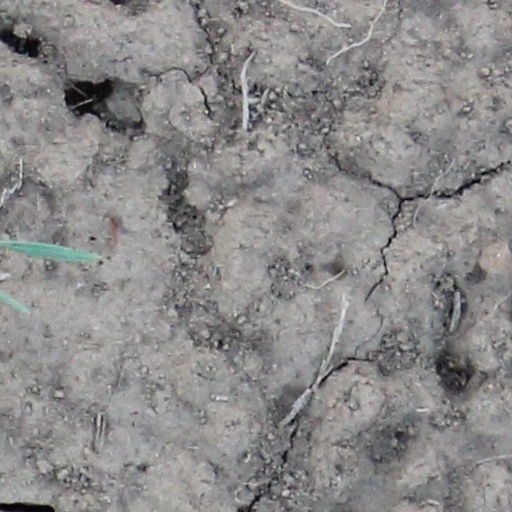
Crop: wheat